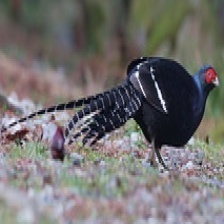
Species: MIKADO  PHEASANT
Scientific name: SYRMATICUS MIKADO